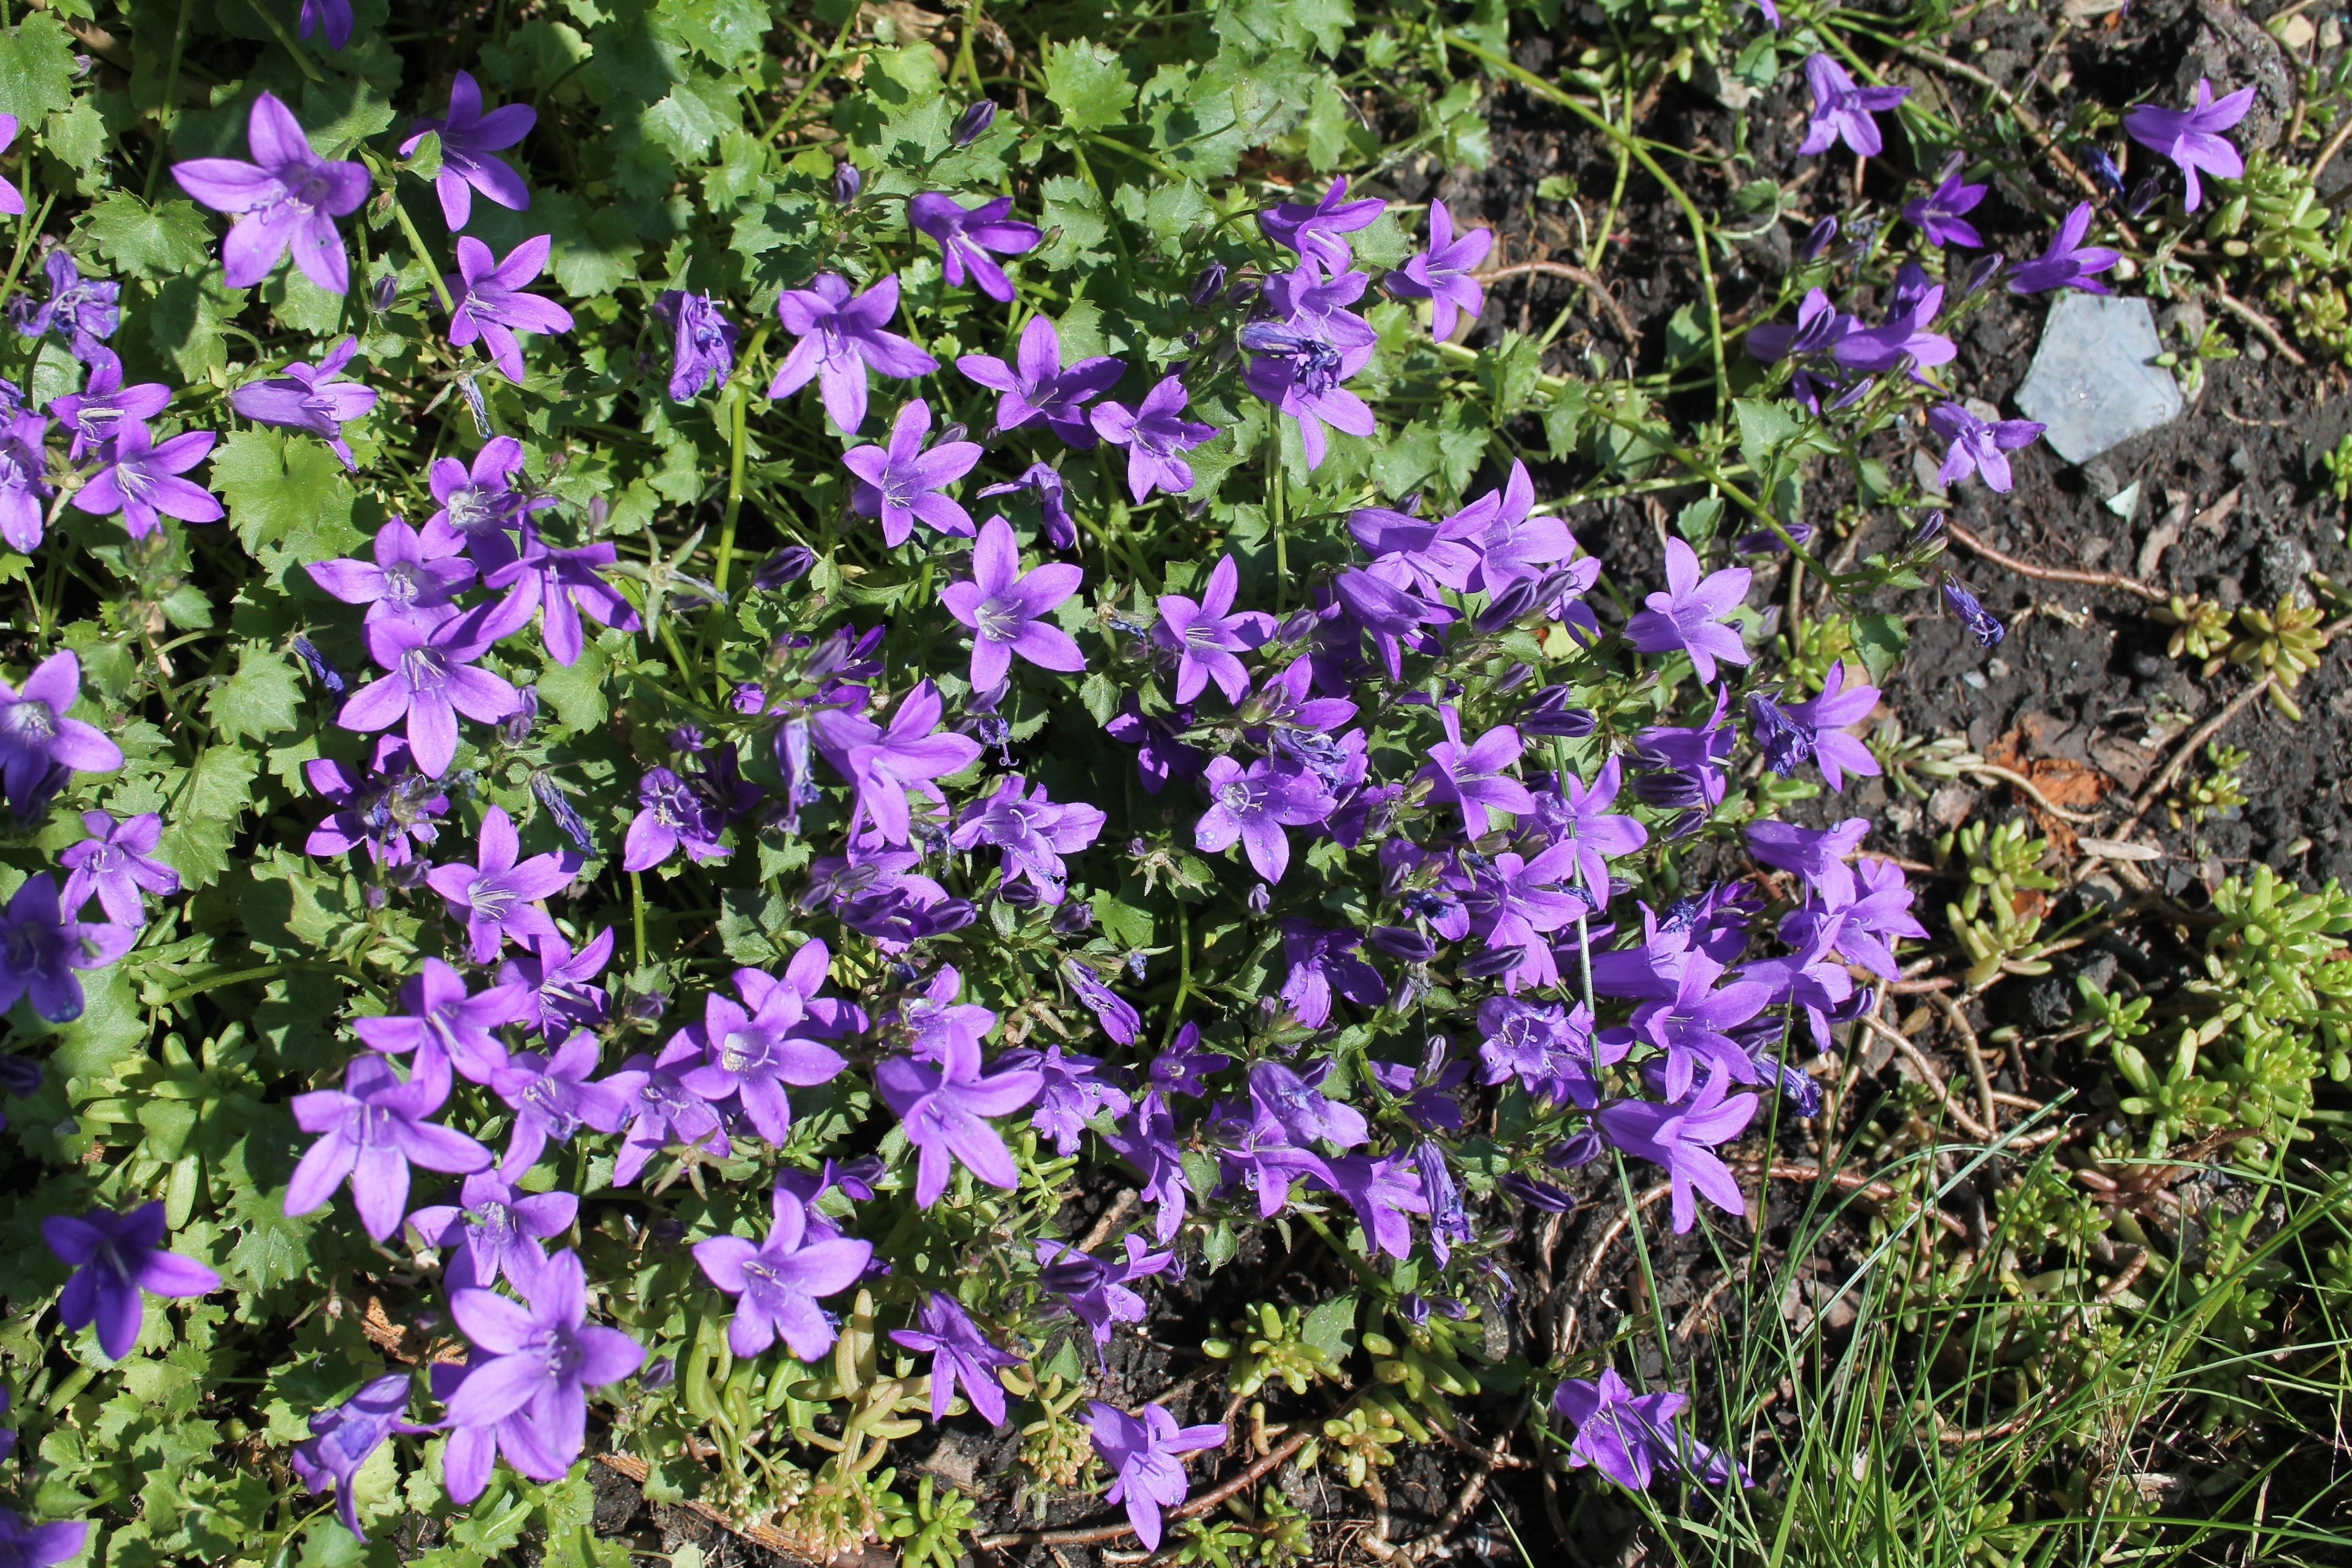
nature, plant, flower, purple, herb, garden, flora, wildflower, flowers, shrub, viola, bellflower, flowering plant, bellflower family, aubretia, annual plant, land plant, violet family